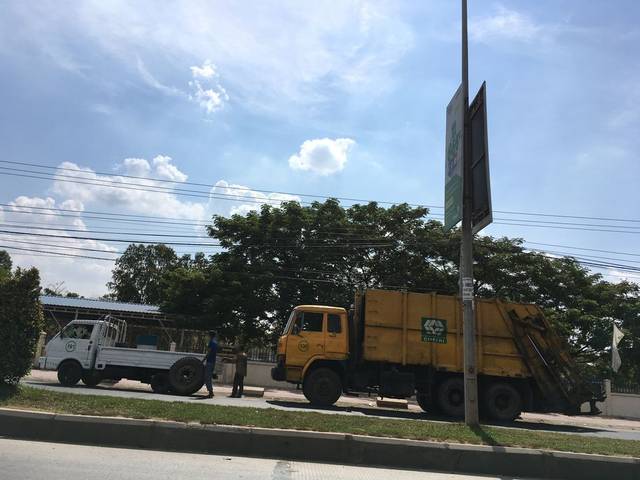
Region: Cambodia
Coordinates: 11.5, 104.893